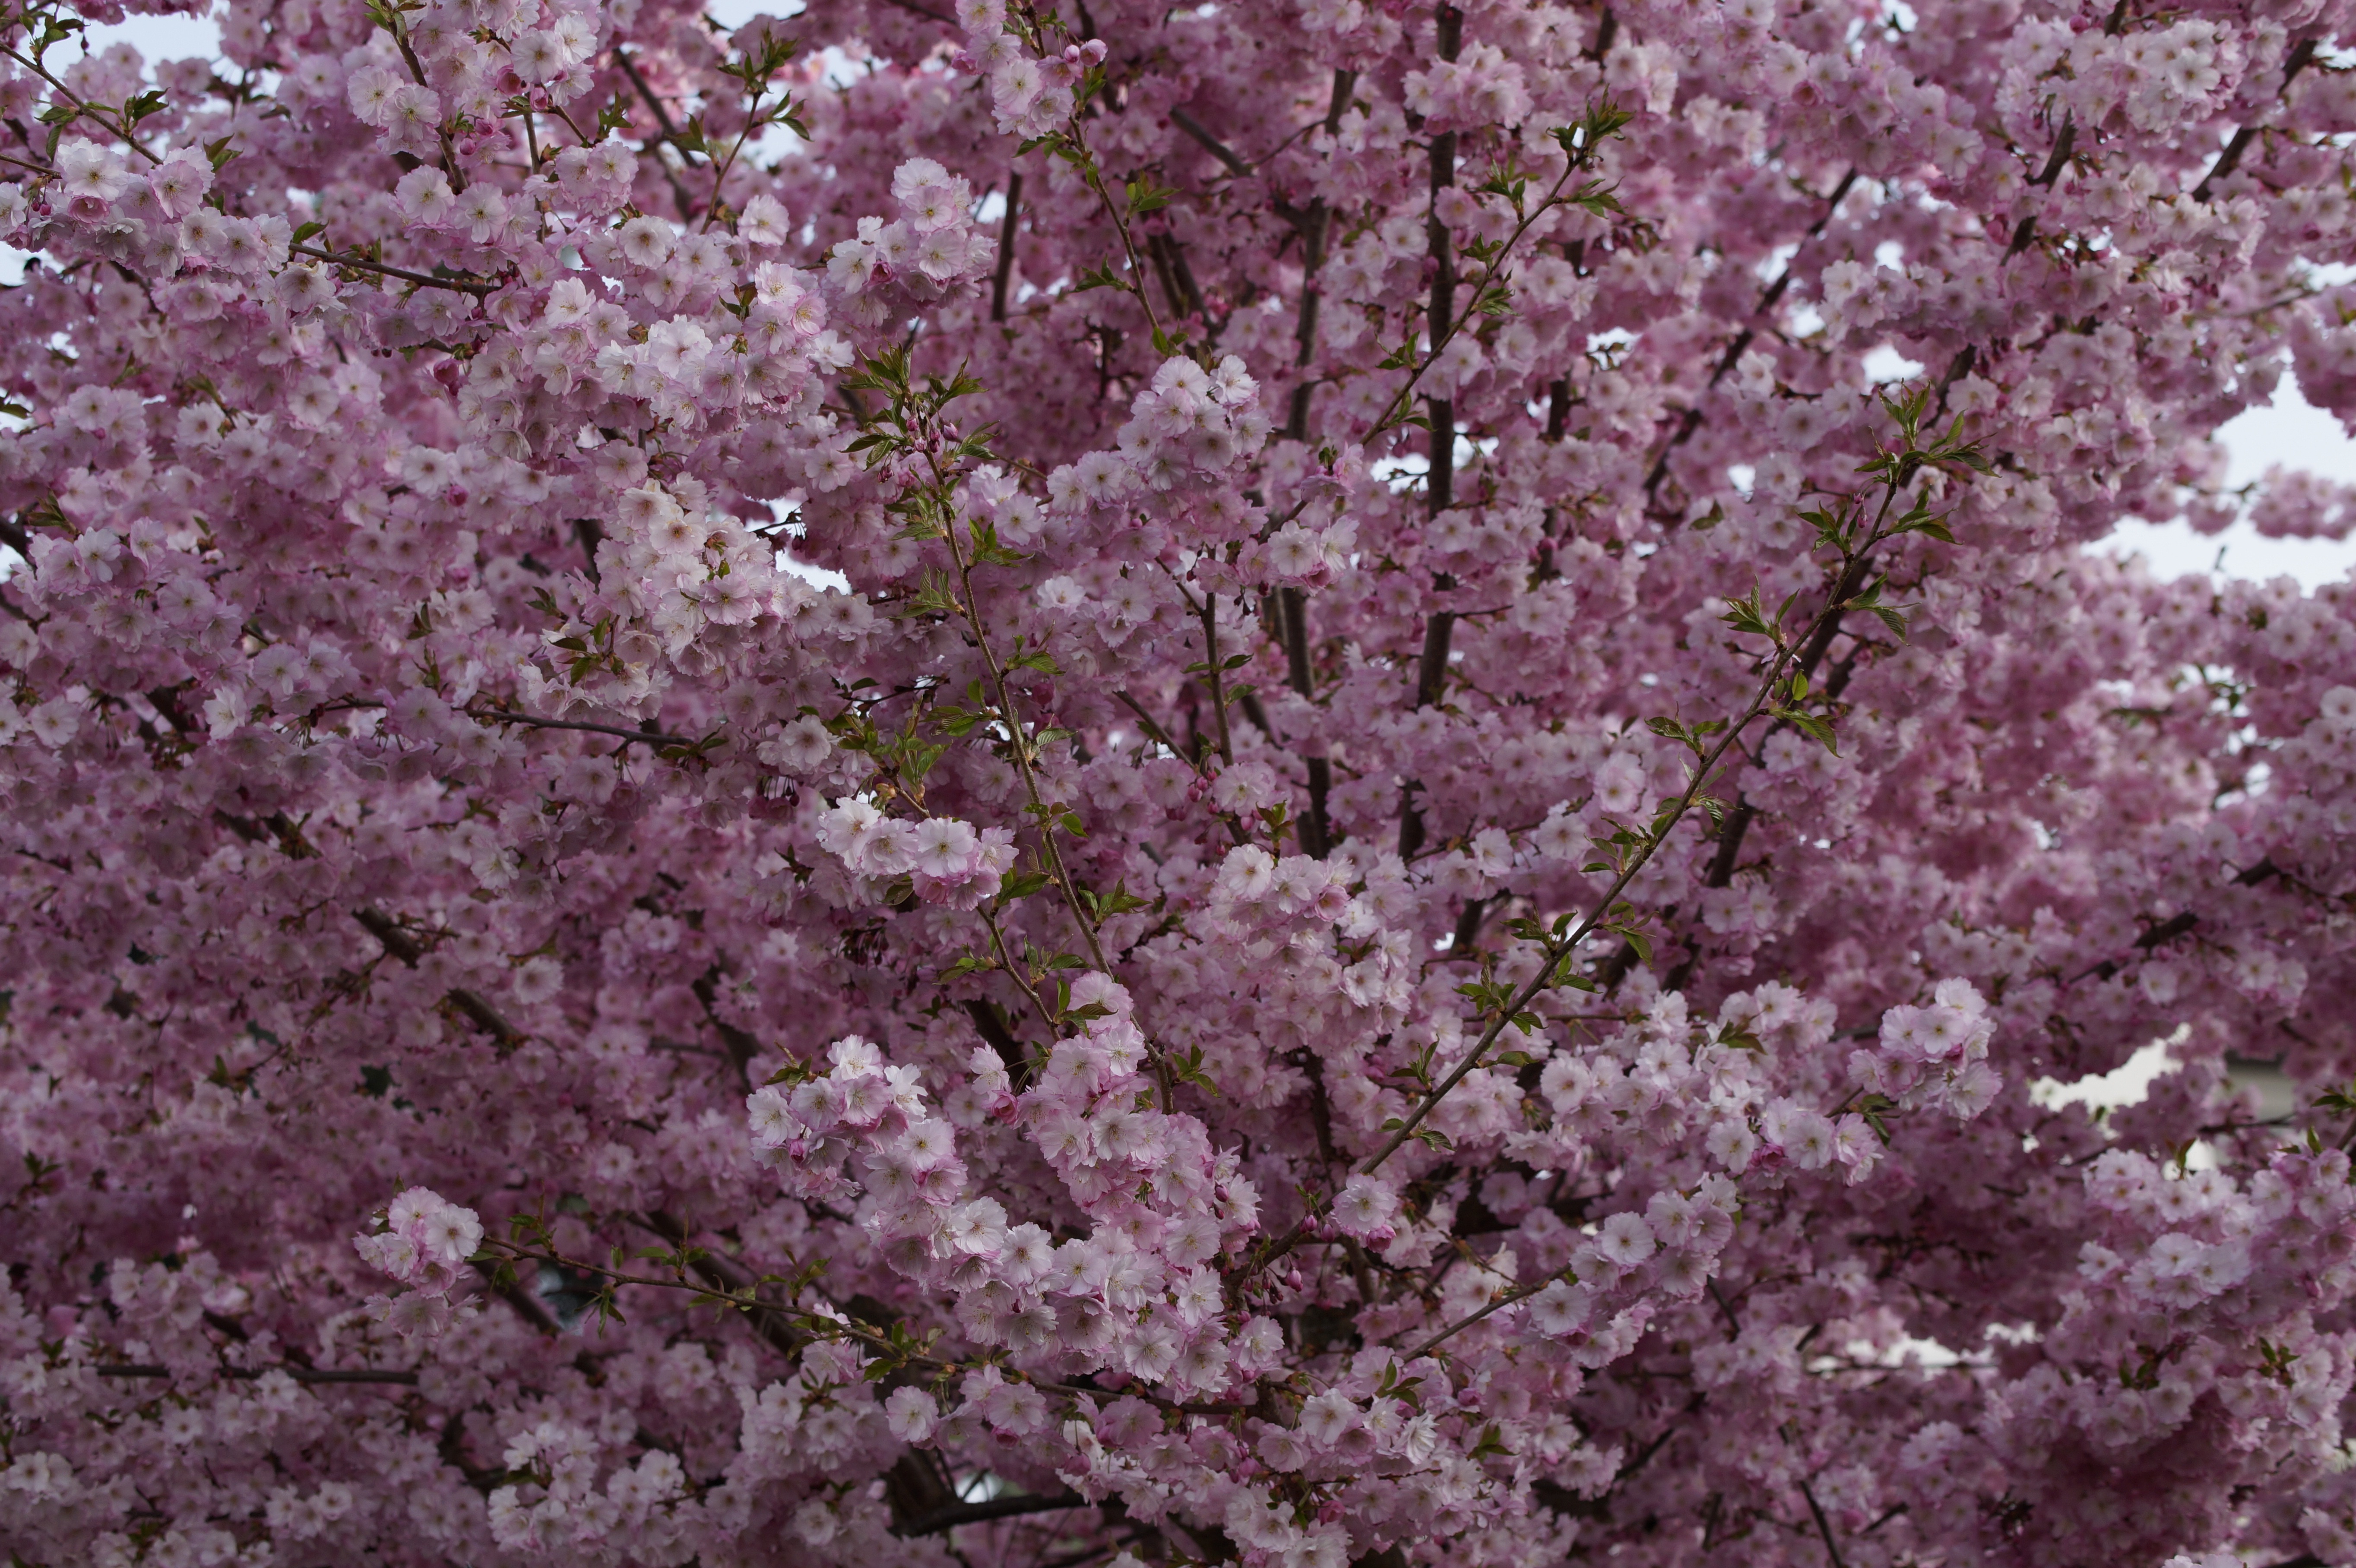
tree, branch, blossom, plant, flower, bloom, spring, produce, lush, pink, cherry blossom, flowers, shrub, lilac, tender, inflorescence, spring awakening, bl tenmeer, flower tree, flowering plant, flowering twig, cherry blossoms, overflowing, ornamental cherry, land plant